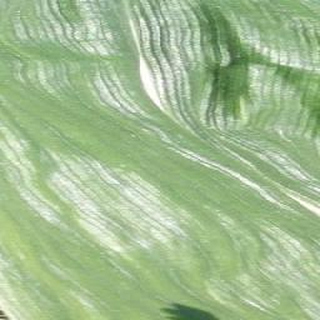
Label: healthy_corn